Korra Garra

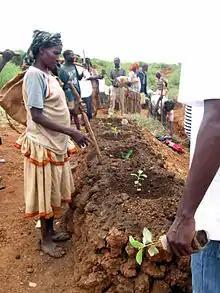
Planting Moringa stenopetala in Konso, 2012

In 2008 Korra Gara noted that 80% of the Konso economy was agricultural. The people practiced intercropping to reduce the risk of crop failure during drought. Population growth and declining rainfall due to deforestation are causing growing food insecurity. The leaves of the Moringa (cabbage tree) are an important part of the Konso diet.